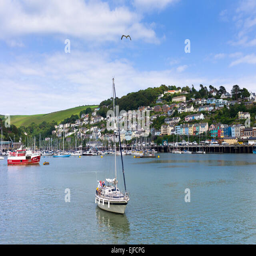
sailing boats in the harbour at coastal resort